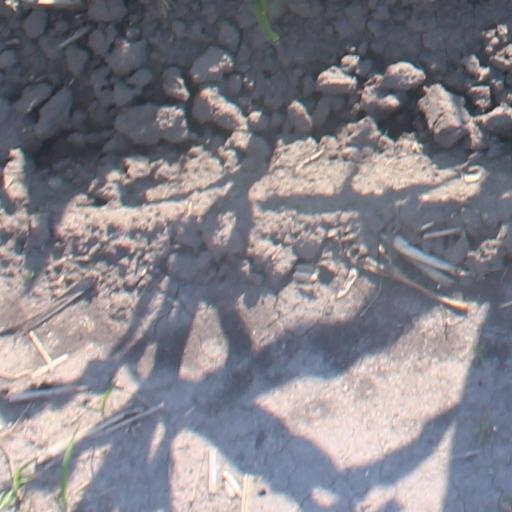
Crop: maize; corn